History of AT&T

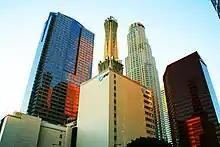
The AT&T Switching Center in Downtown Los Angeles

Public utility commissions in state and local jurisdictions regulated the Bell System and all the other telephone companies. The Federal Communications Commission (FCC) regulated all services across state lines. These commissions controlled the rates that companies could charge and the specific services and equipment they could offer.